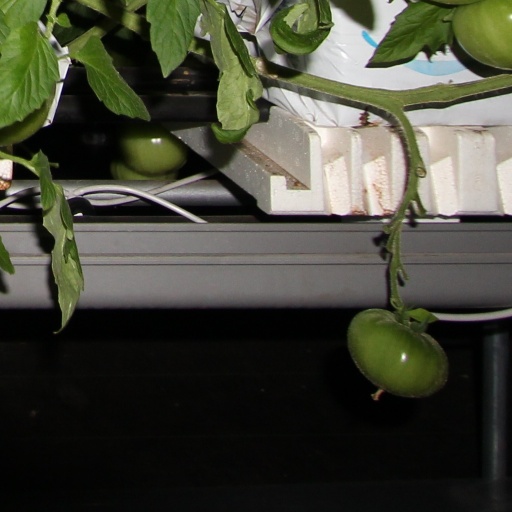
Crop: tomato